History of manufactured fuel gases

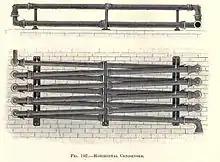
Horizontal Air Cooled Condenser

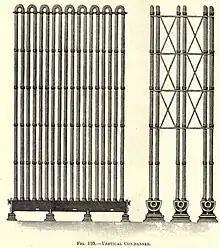
Vertical Air Cooled Condenser

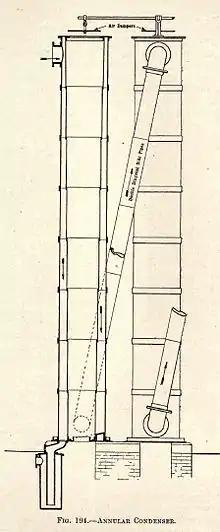
Annular Air Cooled Condenser

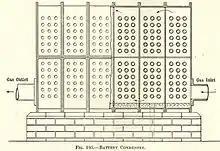
Battery Air Cooled Condenser

The horizontal condenser was an extended foul main with the pipe in a zigzag pattern from end to end of one of the retort-house walls. Flange connections were essential as blockages from naphthalene or pitchy deposits were likely to occur. The condensed liquids flowed down the sloping pipes in the same direction as the gas. As long as gas flow was slow, this was an effective method for the removal of naphthalene. Vertical air condensers had gas and tar outlets.